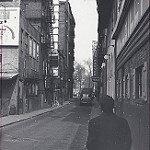
Label: street